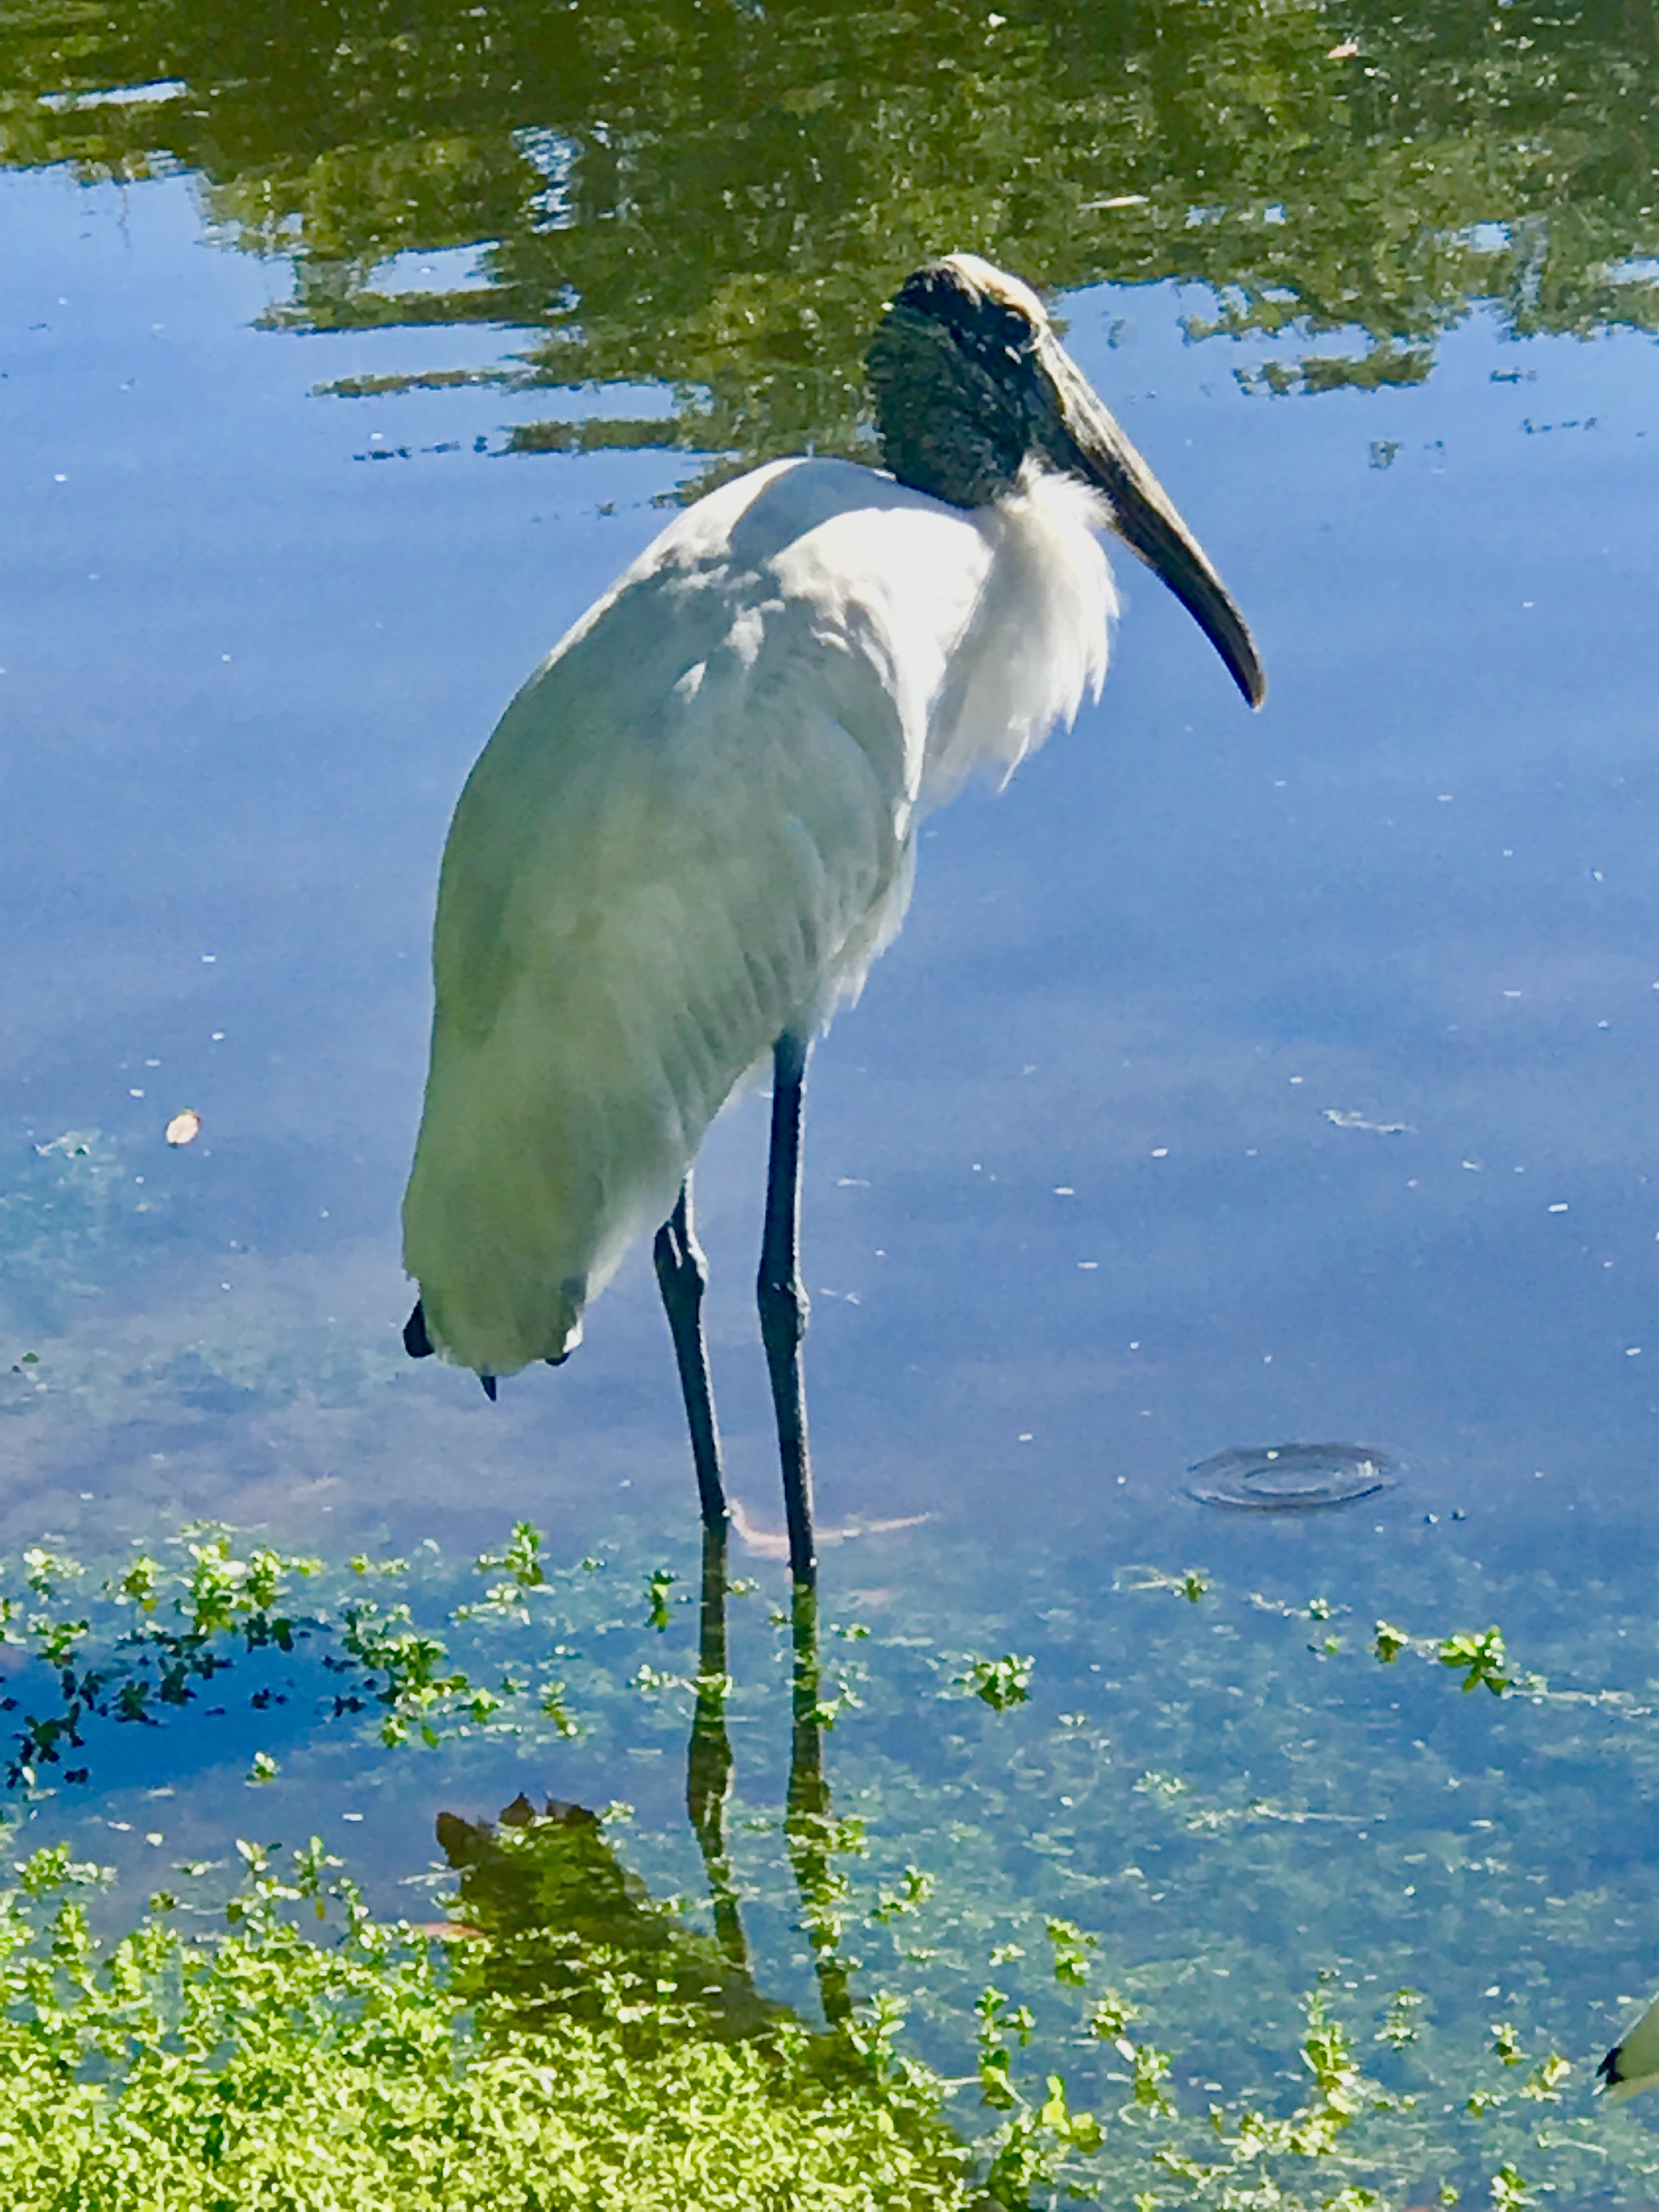
animals, bird, vertebrate, beak, wood stork, stork, Freshwater marsh, ciconiiformes, shorebird, wildlife, marsh, wing, plant, heron, wetland, prom